Insurgency in Khyber Pakhtunkhwa

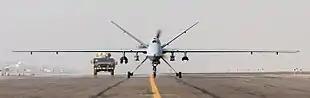
An MQ-9 taking off in Afghanistan.

In 2008, al-Qaeda struck its largest terrorist attack in Islamabad when a truck bomb targeted the Marriott Hotel. This attack was a defining moment in the war; 54 people were killed and around 266 others injured. According to the testimonies, numbers of U.S. Marines and U.S. Navy personnel also died in the attack; many believed the Americans were the target of the terrorist attacks. In a response to attack on 23 September 2008, the PAF launched its aerial bombing mission which resulted in ultimate success. Military reports indicating that more than 60 insurgents were killed in northwest Pakistan. In the nearby Bajur tribal region, the air force strikes killed at least 10 militants, according to government officials. The Bajur operations, which the army said left more than 700 suspected militants dead, won praise from U.S. officials.